Elvira Moya de Guerra

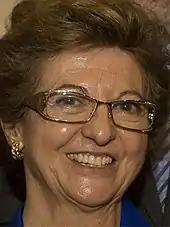
Elvira Moya de Guerra

Elvira Moya de Guerra (born Elvira Moya Valgañón, 19 February 1947) is a Spanish theoretical nuclear physicist who became the first female full professor of physics in Spain. She is a professor emerita of physics at the Complutense University of Madrid. Her research topics have included double beta decay.